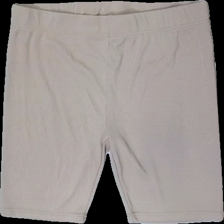
View: front
Type: Shorts
Category: Ladies
Brand: Not in the list
Brand text on label: STORIES.
Colors: Beige
Material: 100% polyester
Cut: Regular, Tight
Size: XL
Season: Summer
Price range: 100-150
Recommended usage: Reuse
Description: Beige biking model shorts from STORIES. Size XL. Good condition.